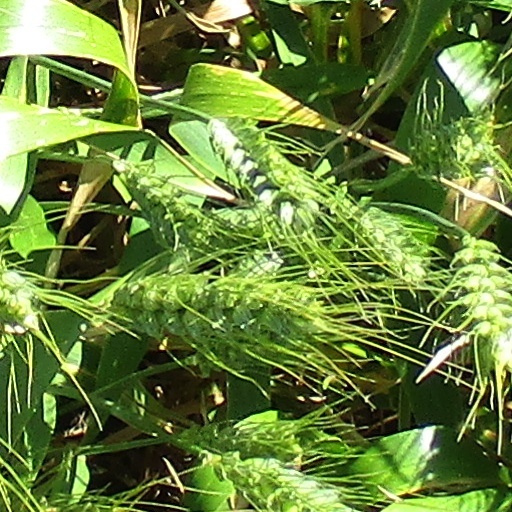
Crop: wheat